SummerSlam (1988)

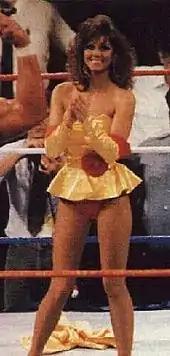
Miss Elizabeth celebrated the Mega Powers' win, after removing her skirt to show her panties to distract the Mega Bucks.

The next match was between the Big Boss Man, accompanied by Slick, and Koko B. Ware. With Slick as a distraction, the Big Boss Man took the early advantage in the match. After crushing Koko in between himself and the turnbuckle with a jumping Avalanche, Boss Man refused to pin him and finish the match. Instead, he attempted to climb to the top rope and land on Koko stomach-first but missed. The Bird Man then retaliated by performing several dropkicks and attempted a pin. Boss Man got his shoulder up to save himself from being pinned, and he slammed his opponent into the mat, allowing him to pin Koko for the win.